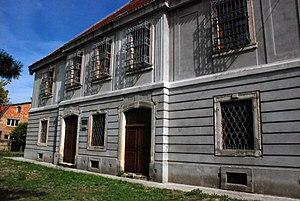
Le château Šlos est situé à Golubinci, dans la province de Voïvodine, dans la municipalité de Stara Pazova et dans le district de Syrmie, en Serbie. Il est inscrit sur la liste des monuments culturels de grande importance de la République de Serbie.